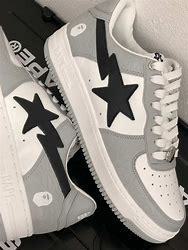
Brand: BAPE
Model: Bapesta